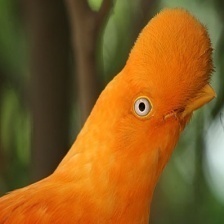
Species: COCK OF THE  ROCK
Scientific name: RUPICOLA